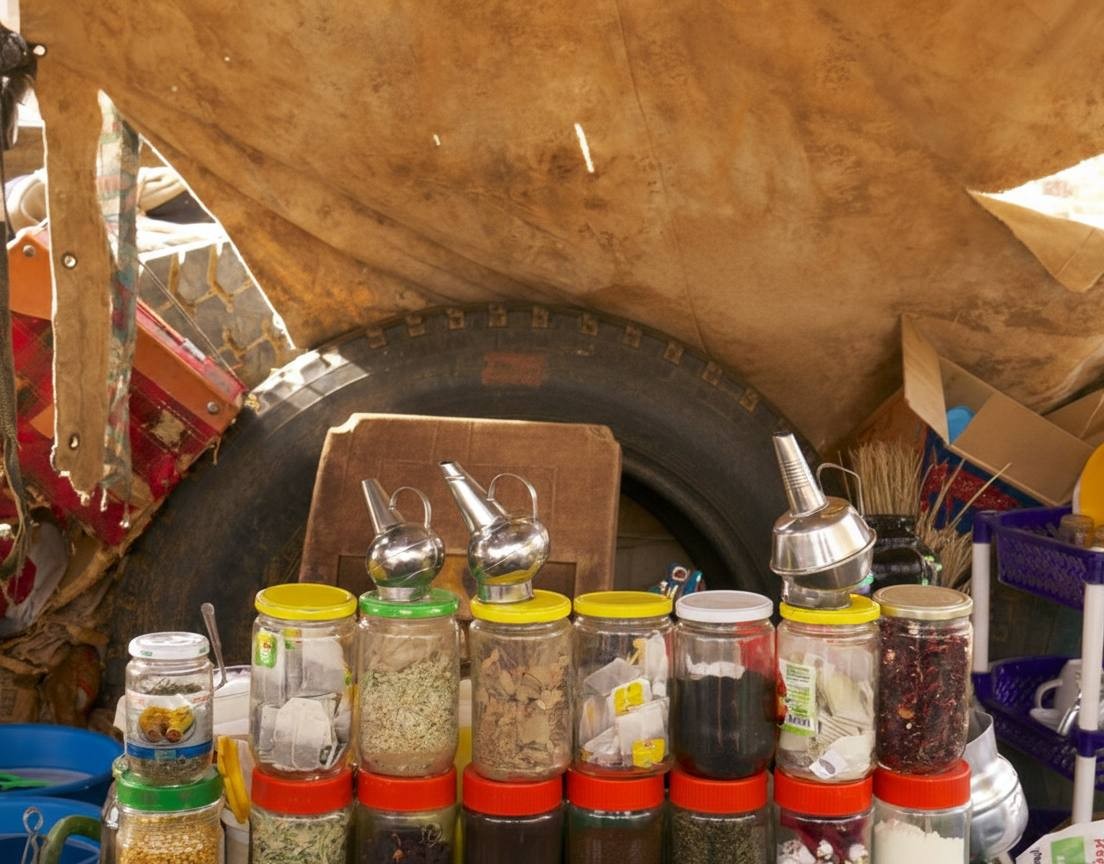
الوصف بالفصحى: أوعية زجاجية تحتوي على الشاي والحرجل والكركديه وتوابل الشاي، تعلوها دلة القهوة داخل منصة عرض زجاجية لبائعة الشاي
الوصف بالعامية السودانية: برطمانات بتاعت شاي وحرجل وكركدي وبهارات الشاي فوقهم جبنة في بترينة بتاعت ست شاي
التصنيف: Marketplaces